Herman B Wells

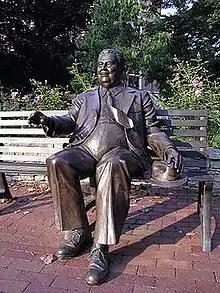
A statue erected in honor of Wells and placed at Herman B Wells Plaza on the campus of Indiana University Bloomington

Wells began his seventy-year career at IU in 1930, when he joined the economics faculty as an instructor at the Bloomington campus. This position led to an assistant professorship in economics at the university in 1933. Wells accepted the job, but took a two-year leave of absence to work for the Indiana Department of Financial Institutions before returning to IU.